Chevrolet Camaro (sixth generation)

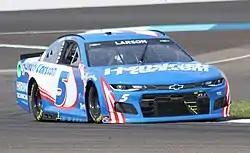
Chevrolet Camaro ZL1 NASCAR

At the SEMA Show in October 2017, Chevrolet introduced the Camaro Hot Wheels Special Edition, designed to commemorate both the 50th Anniversary of Hot Wheels die-cast toy vehicles, as well as all Hot Wheels diecast Chevrolet Camaro models, with inspiration coming from an actual Hot Wheels toy car. Available on 2LT and 2SS models in both coupé and convertible body styles, the Hot Wheels Special Edition includes a unique Crush Orange exterior paint, 20-inch Graphite-finished machined-face aluminum-alloy wheels (with summer-only tires on SS/2SS models), a Satin Graphite exterior decal package with hood and rear trunk lid stripes and silver accents, Satin Graphite exterior accents, a "Hot Wheels 50th Anniversary" front fender emblem, a unique front grille with Galvano chrome inserts, orange-painted front and rear brake calipers (front only for LT/2LT), a black Chevrolet bowtie emblem, a Jet Black leather-trimmed interior with orange color accent stitching (including stitching on the dashboard, door panels, and Alcantara-wrapped steering wheel), illuminated front door sill plates with the 'Hot Wheels' insignia, premium carpeted floor mats with orange-colored stitching and "Ghost Stripes", and orange knee bolsters and seat belts.